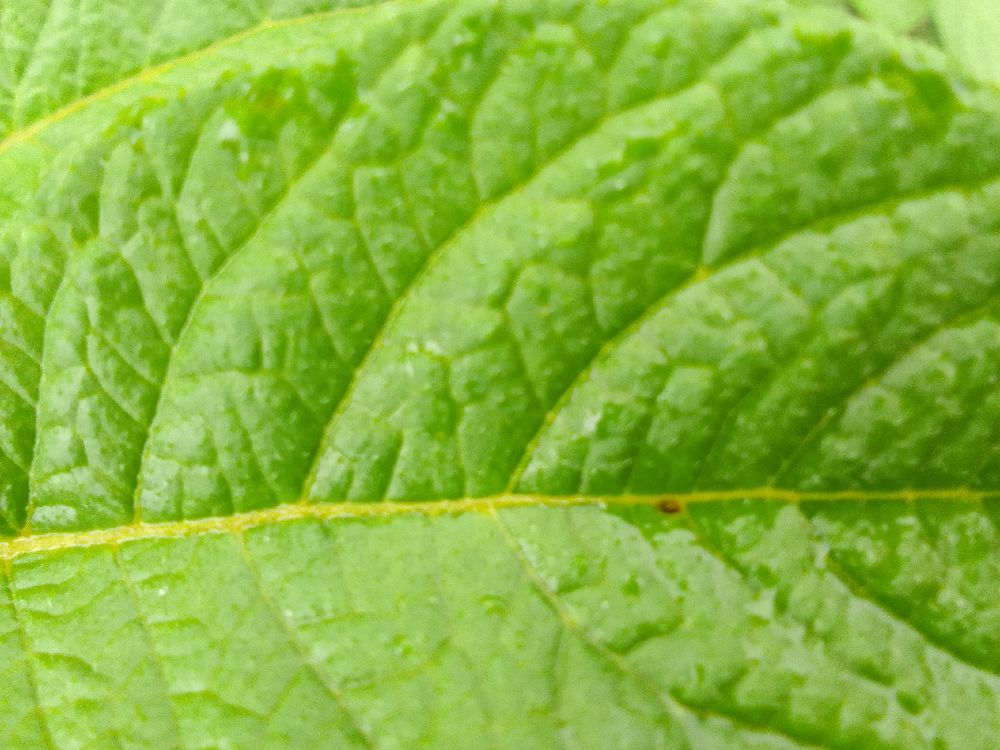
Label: Healthy